Fürstenrieder Straße 257

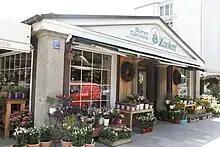
Fürstenrieder Straße 257, street facade

Fürstenrieder Straße 257 is a small residential and commercial building in Munich, Germany. It is registered as a historical building in the "Bayerische Denkmalliste".